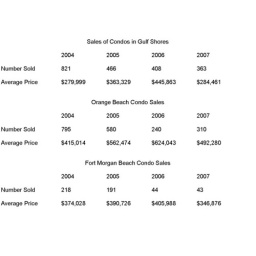
This table gives clear numbers for comparisons of the past few years of Real Estate in Baldwin County, AL.